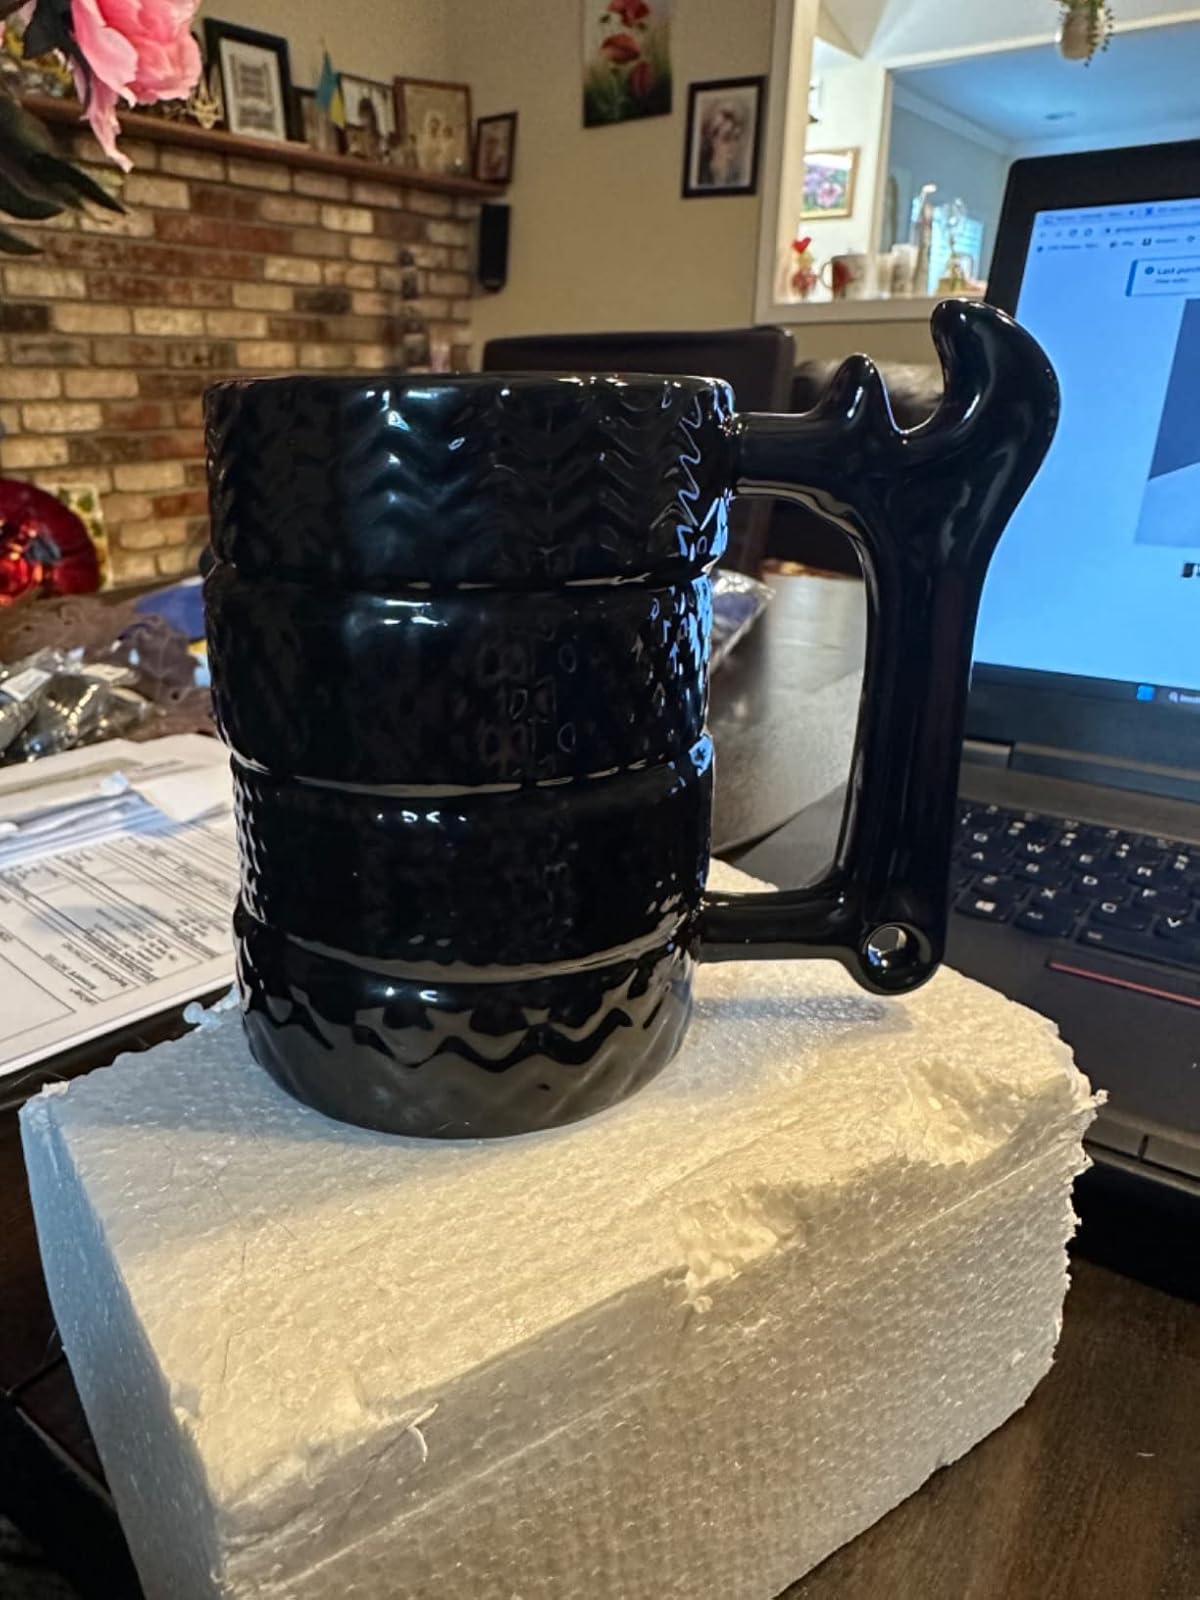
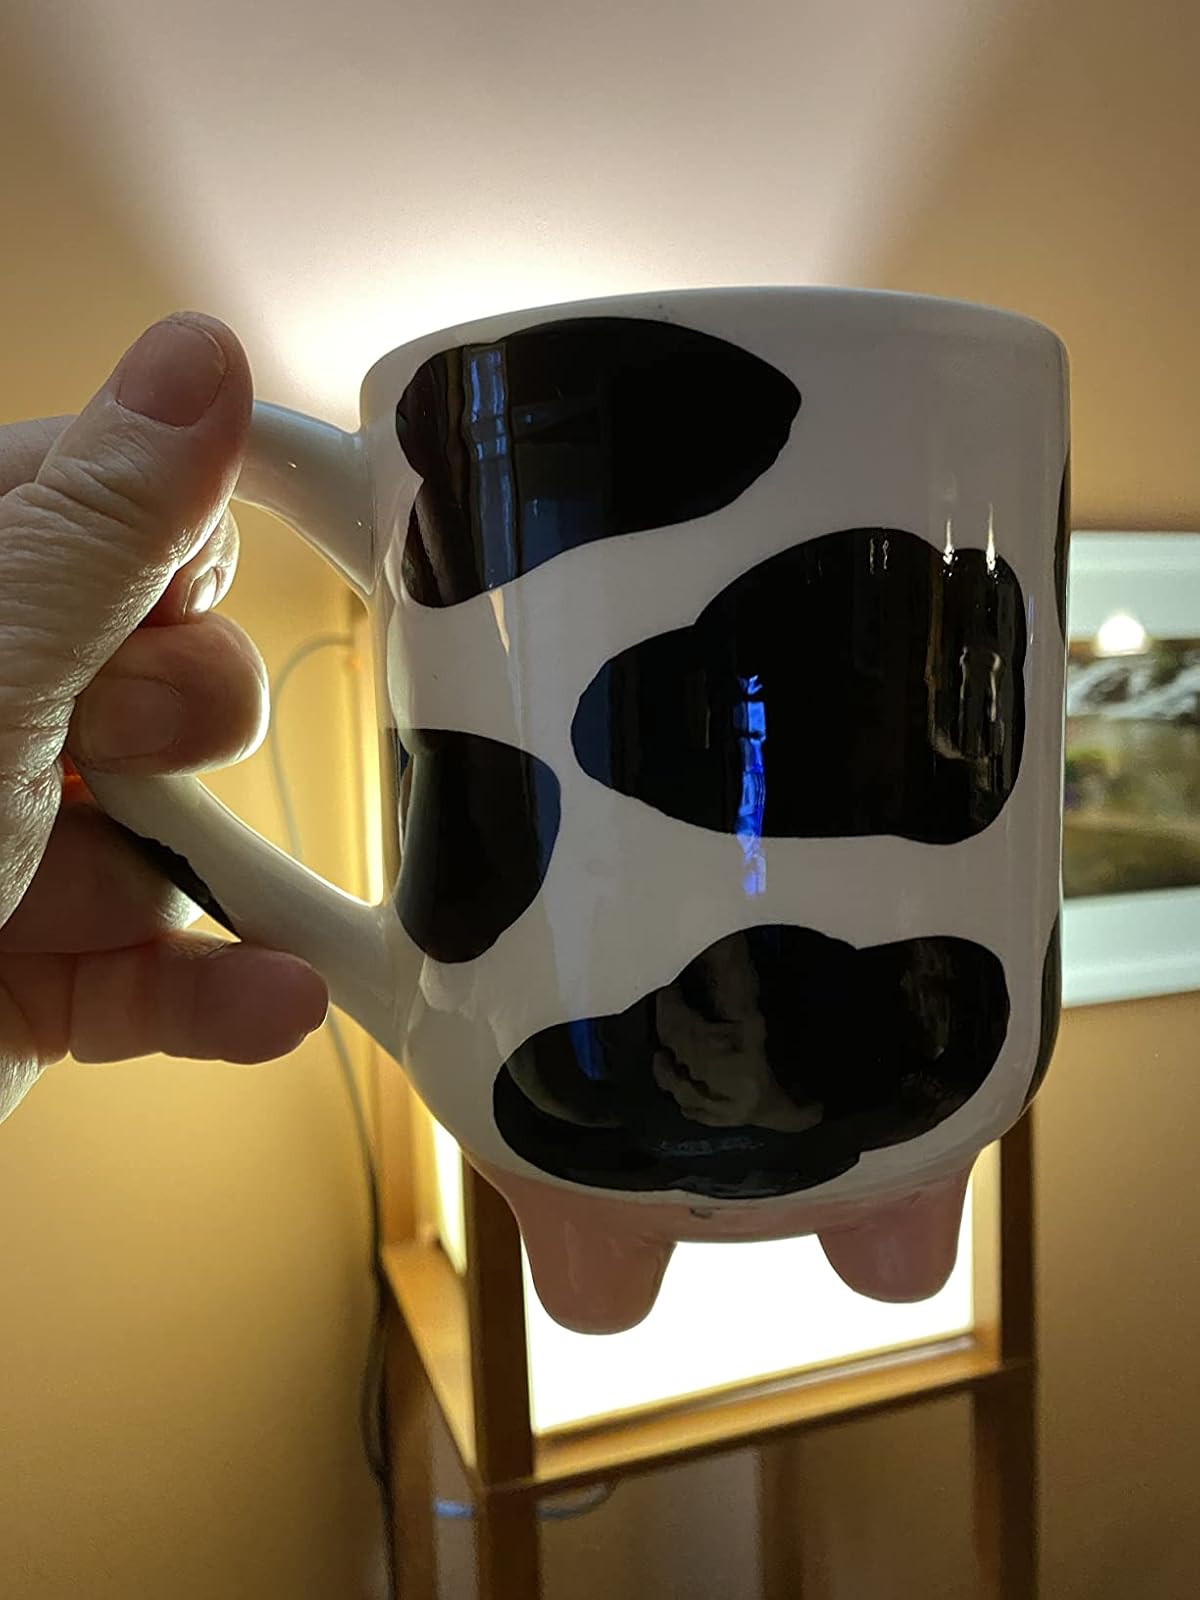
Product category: items_mug
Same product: no